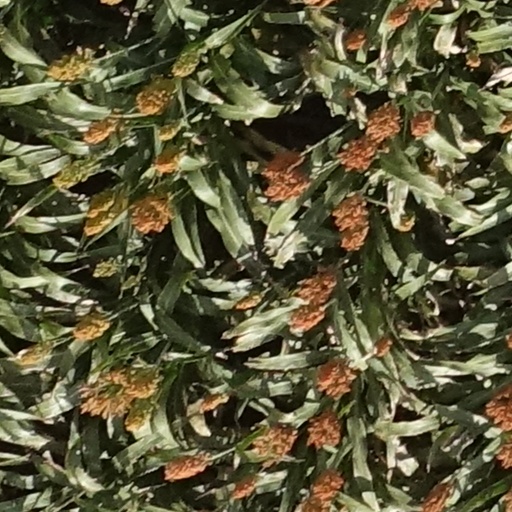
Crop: sorghum